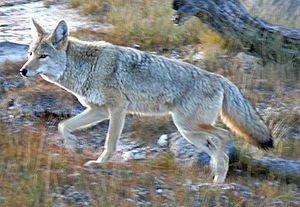
Cet article présente une liste des sous-espèces du coyote, qui recense toutes les sous-espèces actuelles et éteintes. Elles sont classés par ordre alphabétique dans un tableau triable contenant leur nom, l'auteur du taxon, une description courte, la distribution, les synonymes et la photographie d'un spécimen.